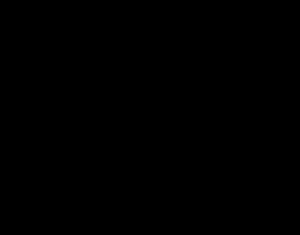
En physique, une particule virtuelle est une fluctuation quantique transitoire, dont les caractéristiques sont proches de celles d'une particule ordinaire, mais qui existe pendant un temps limité du fait du principe d'incertitude. Le concept de particule virtuelle vient de la théorie des perturbations de la théorie quantique des champs dans laquelle les interactions entre particules ordinaires sont décrites en termes d'échanges de particules virtuelles.